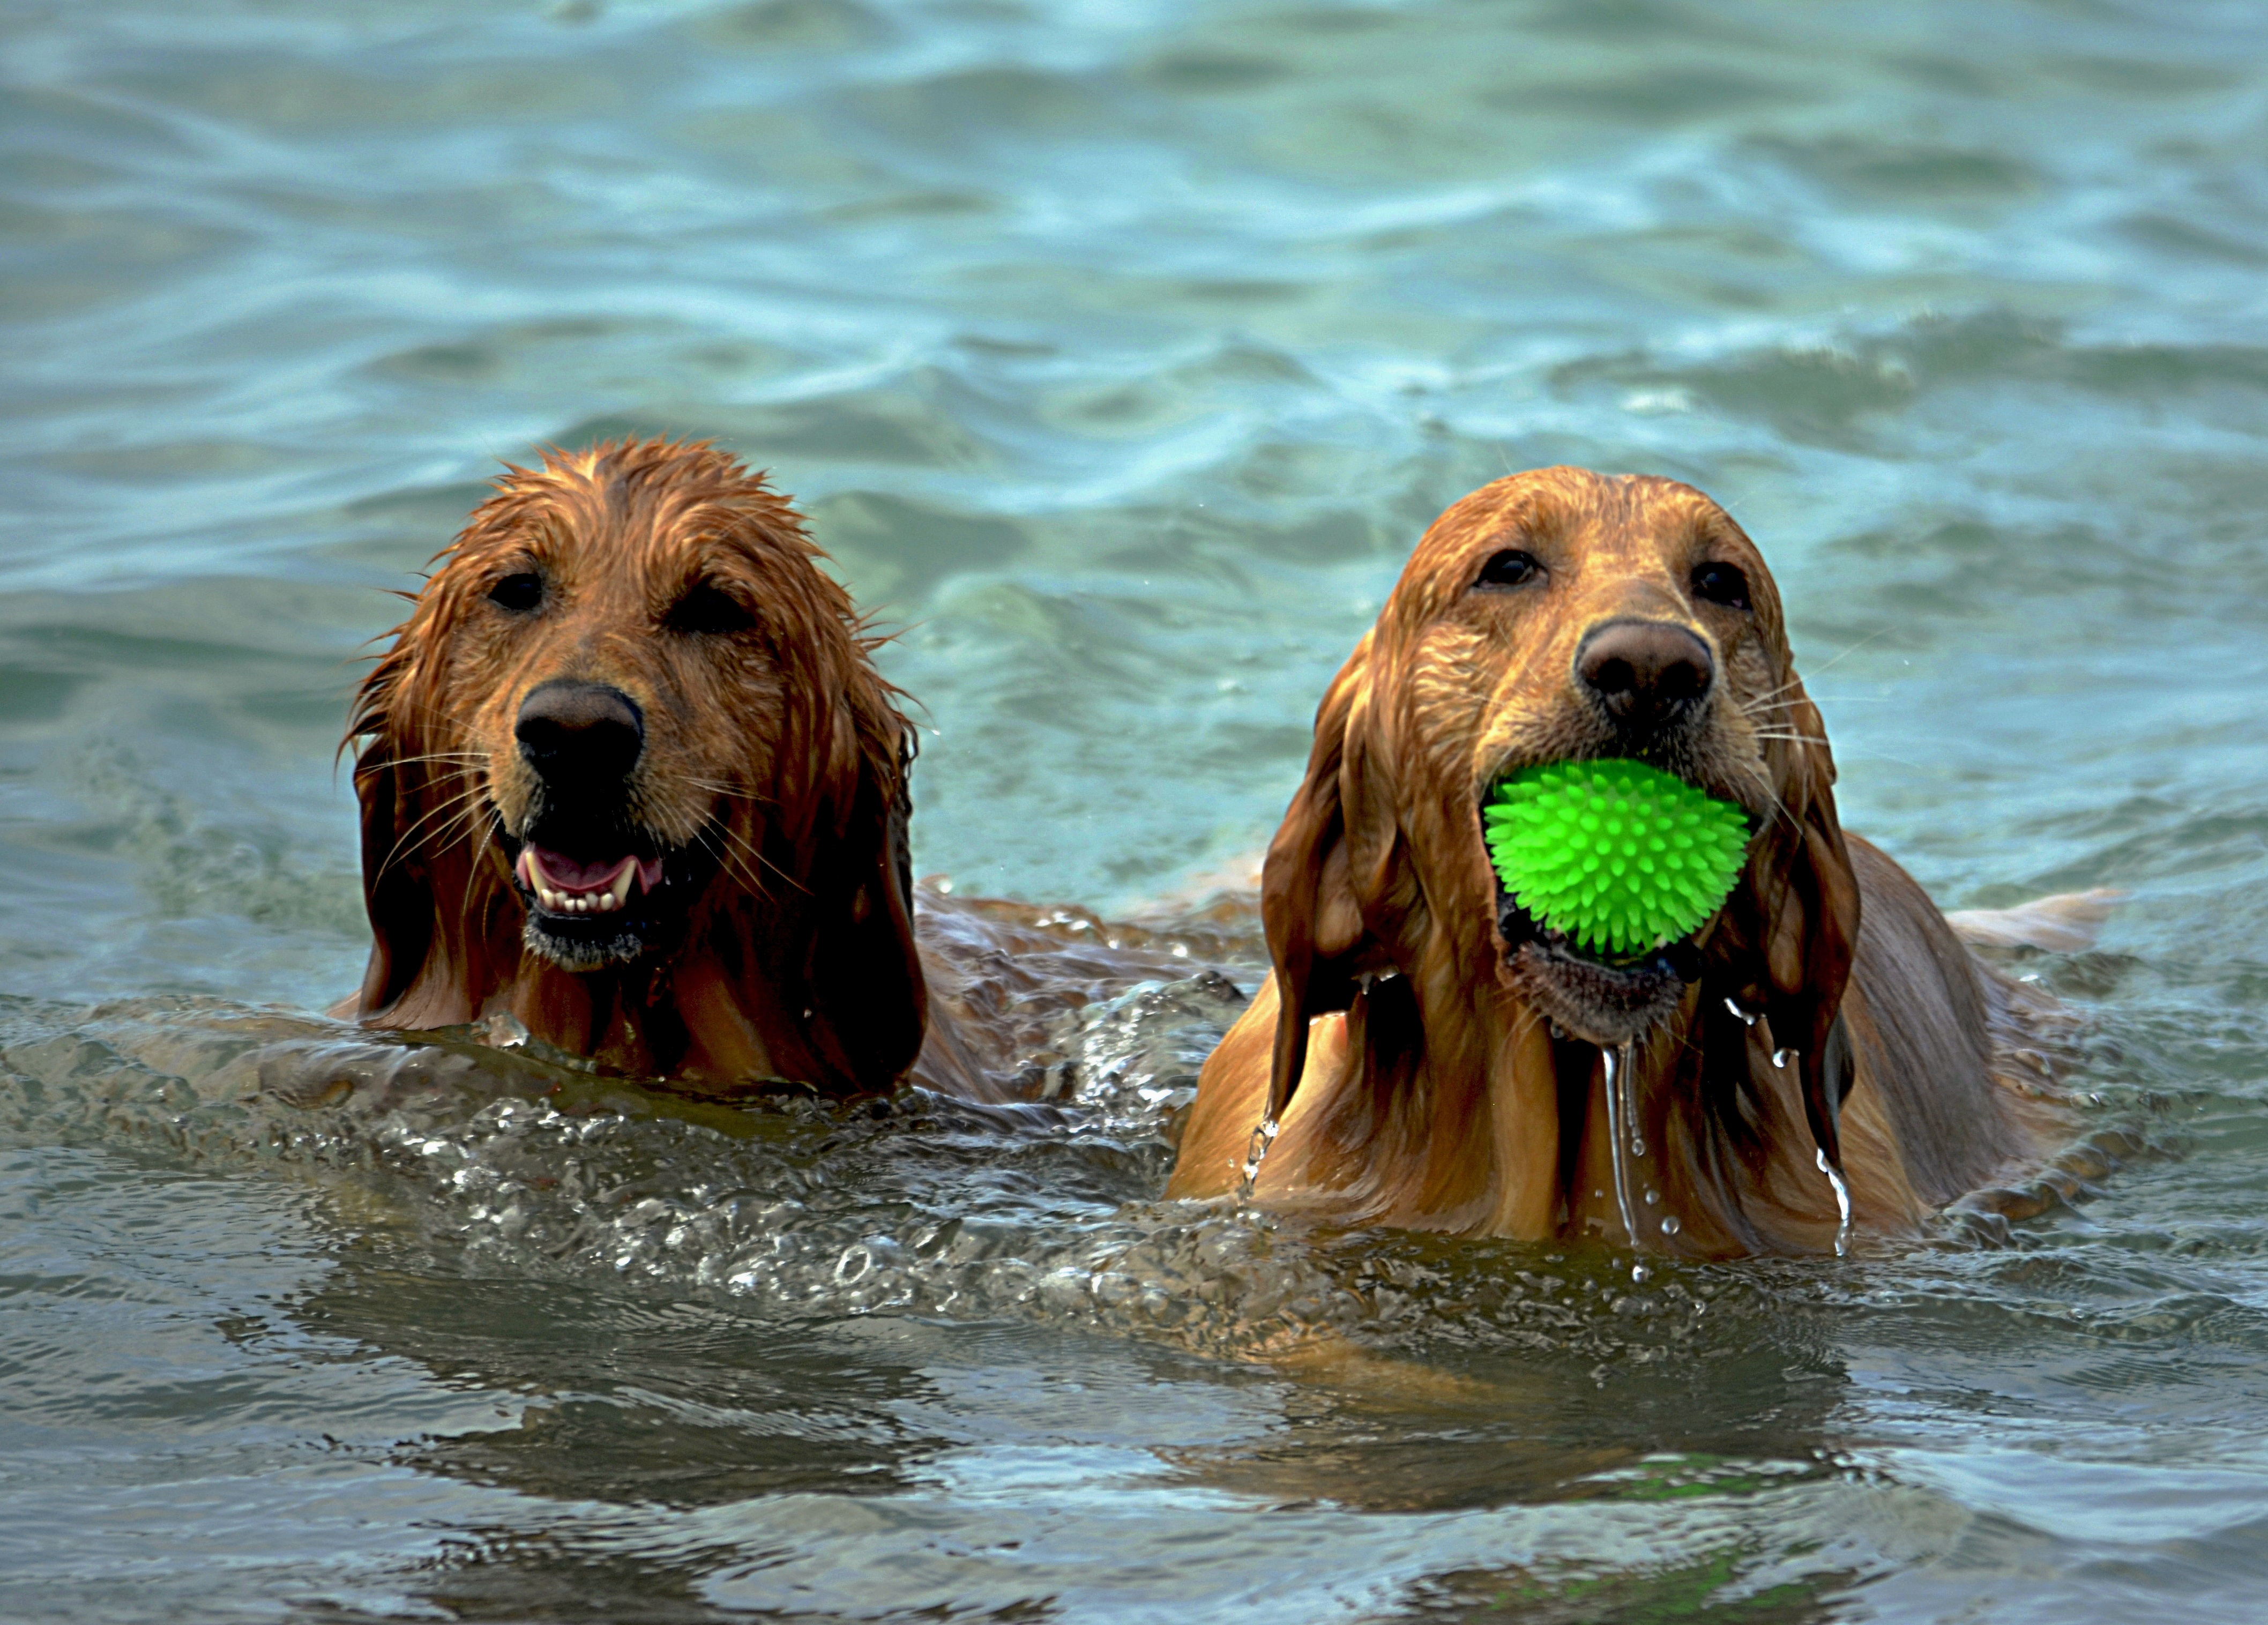
beach, water, nature, outdoor, sand, play, wet, puppy, dog, animal, canine, summer, vacation, pet, fur, mammal, activity, dogs, golden retriever, ball, vertebrate, active, retriever, doggy, dog like mammal, carnivoran